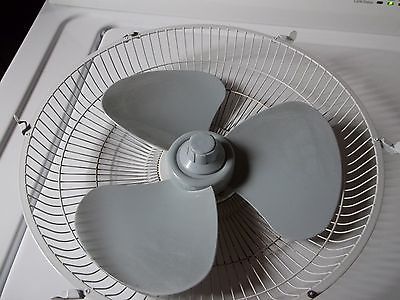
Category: fan